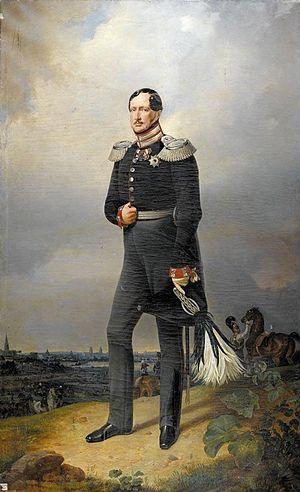
Frédéric-Guillaume III, né le 3 août 1770 à Potsdam et mort le 7 juin 1840 à Berlin, est roi de Prusse du 16 novembre 1797 à sa mort.